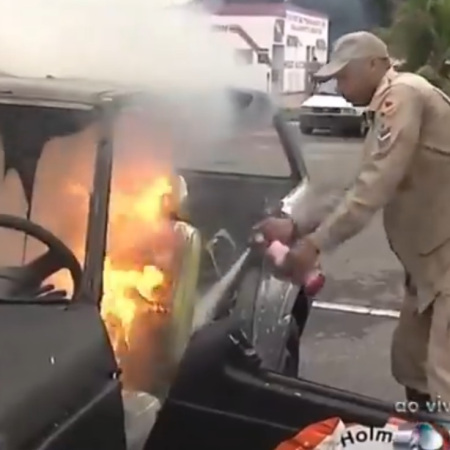
Label: urban_fire